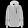
Label: Coat